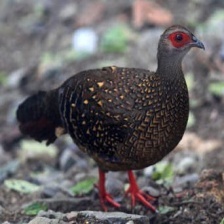
Species: SWINHOES PHEASANT
Scientific name: LOPHURA SWINHOII